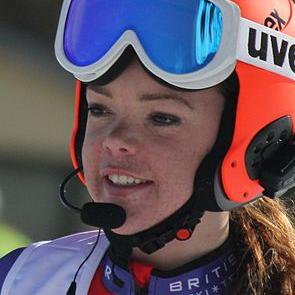
Age: 21